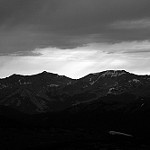
Label: B & W